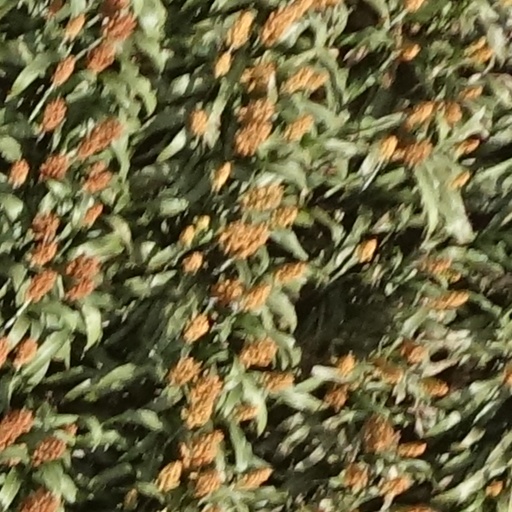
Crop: sorghum